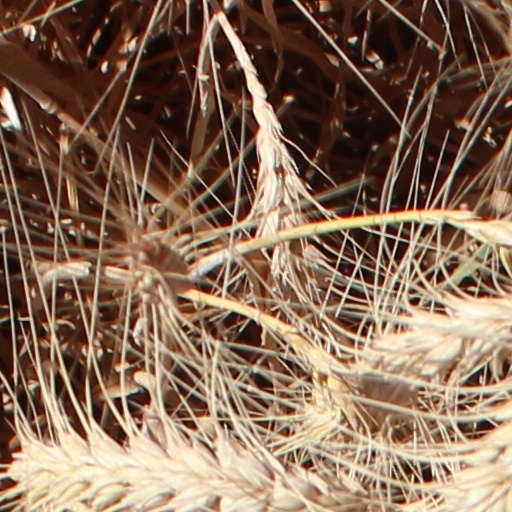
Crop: wheat